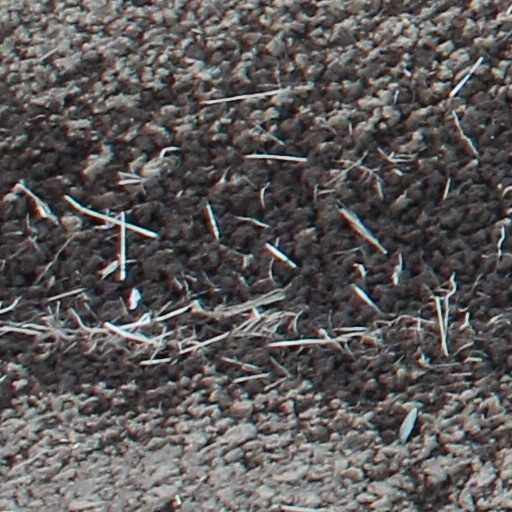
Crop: wheat